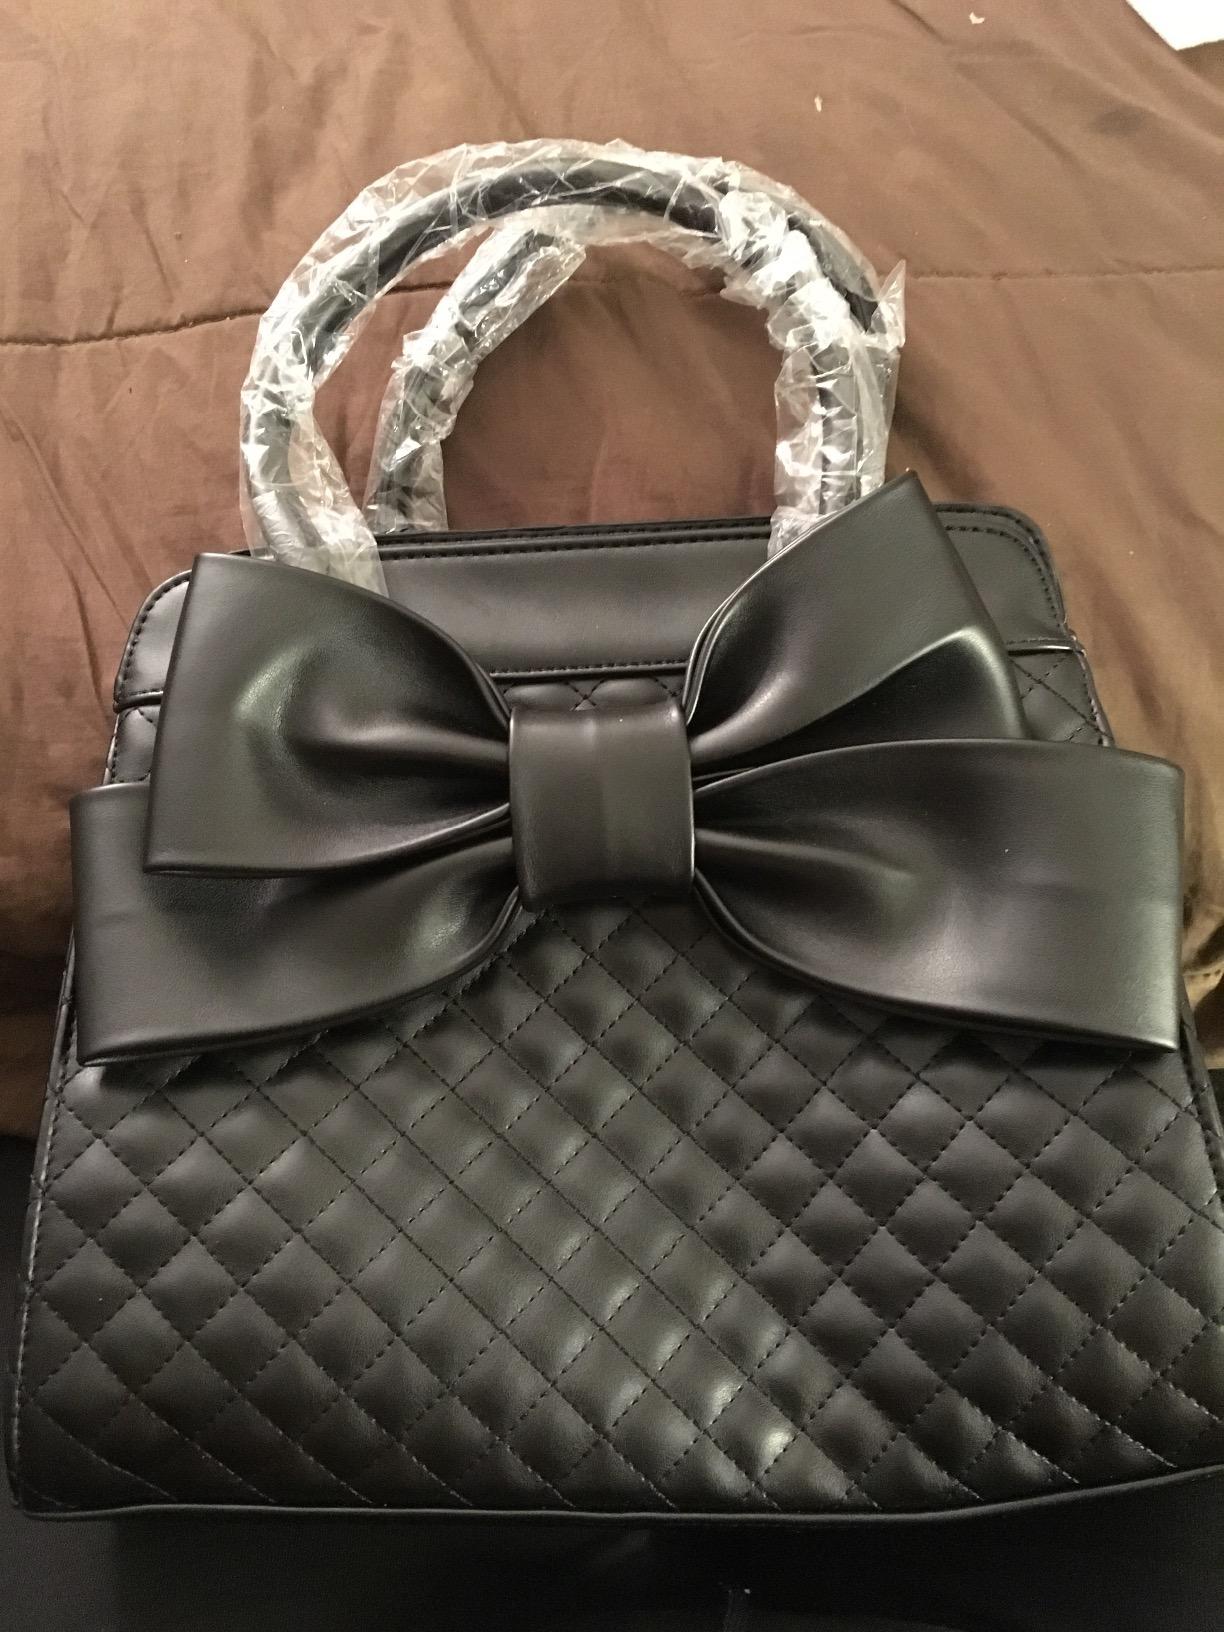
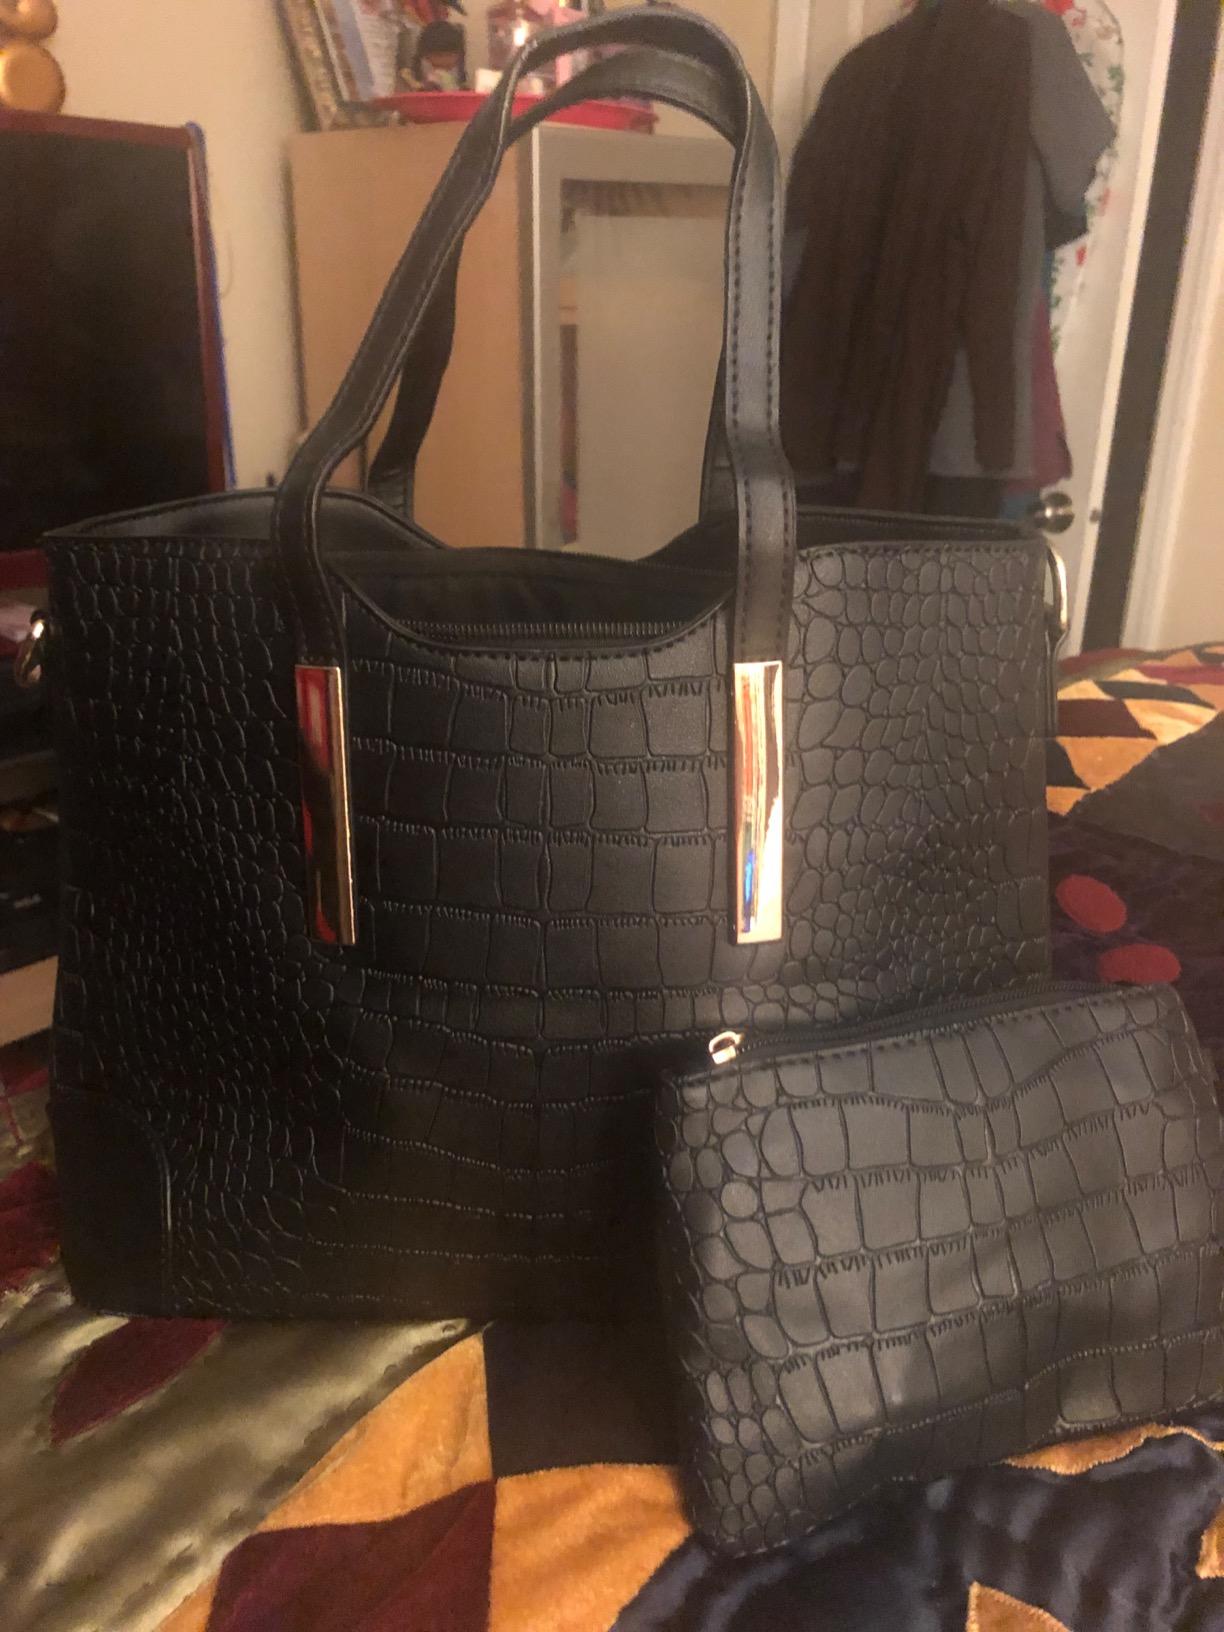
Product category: accessories_handbag
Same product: no